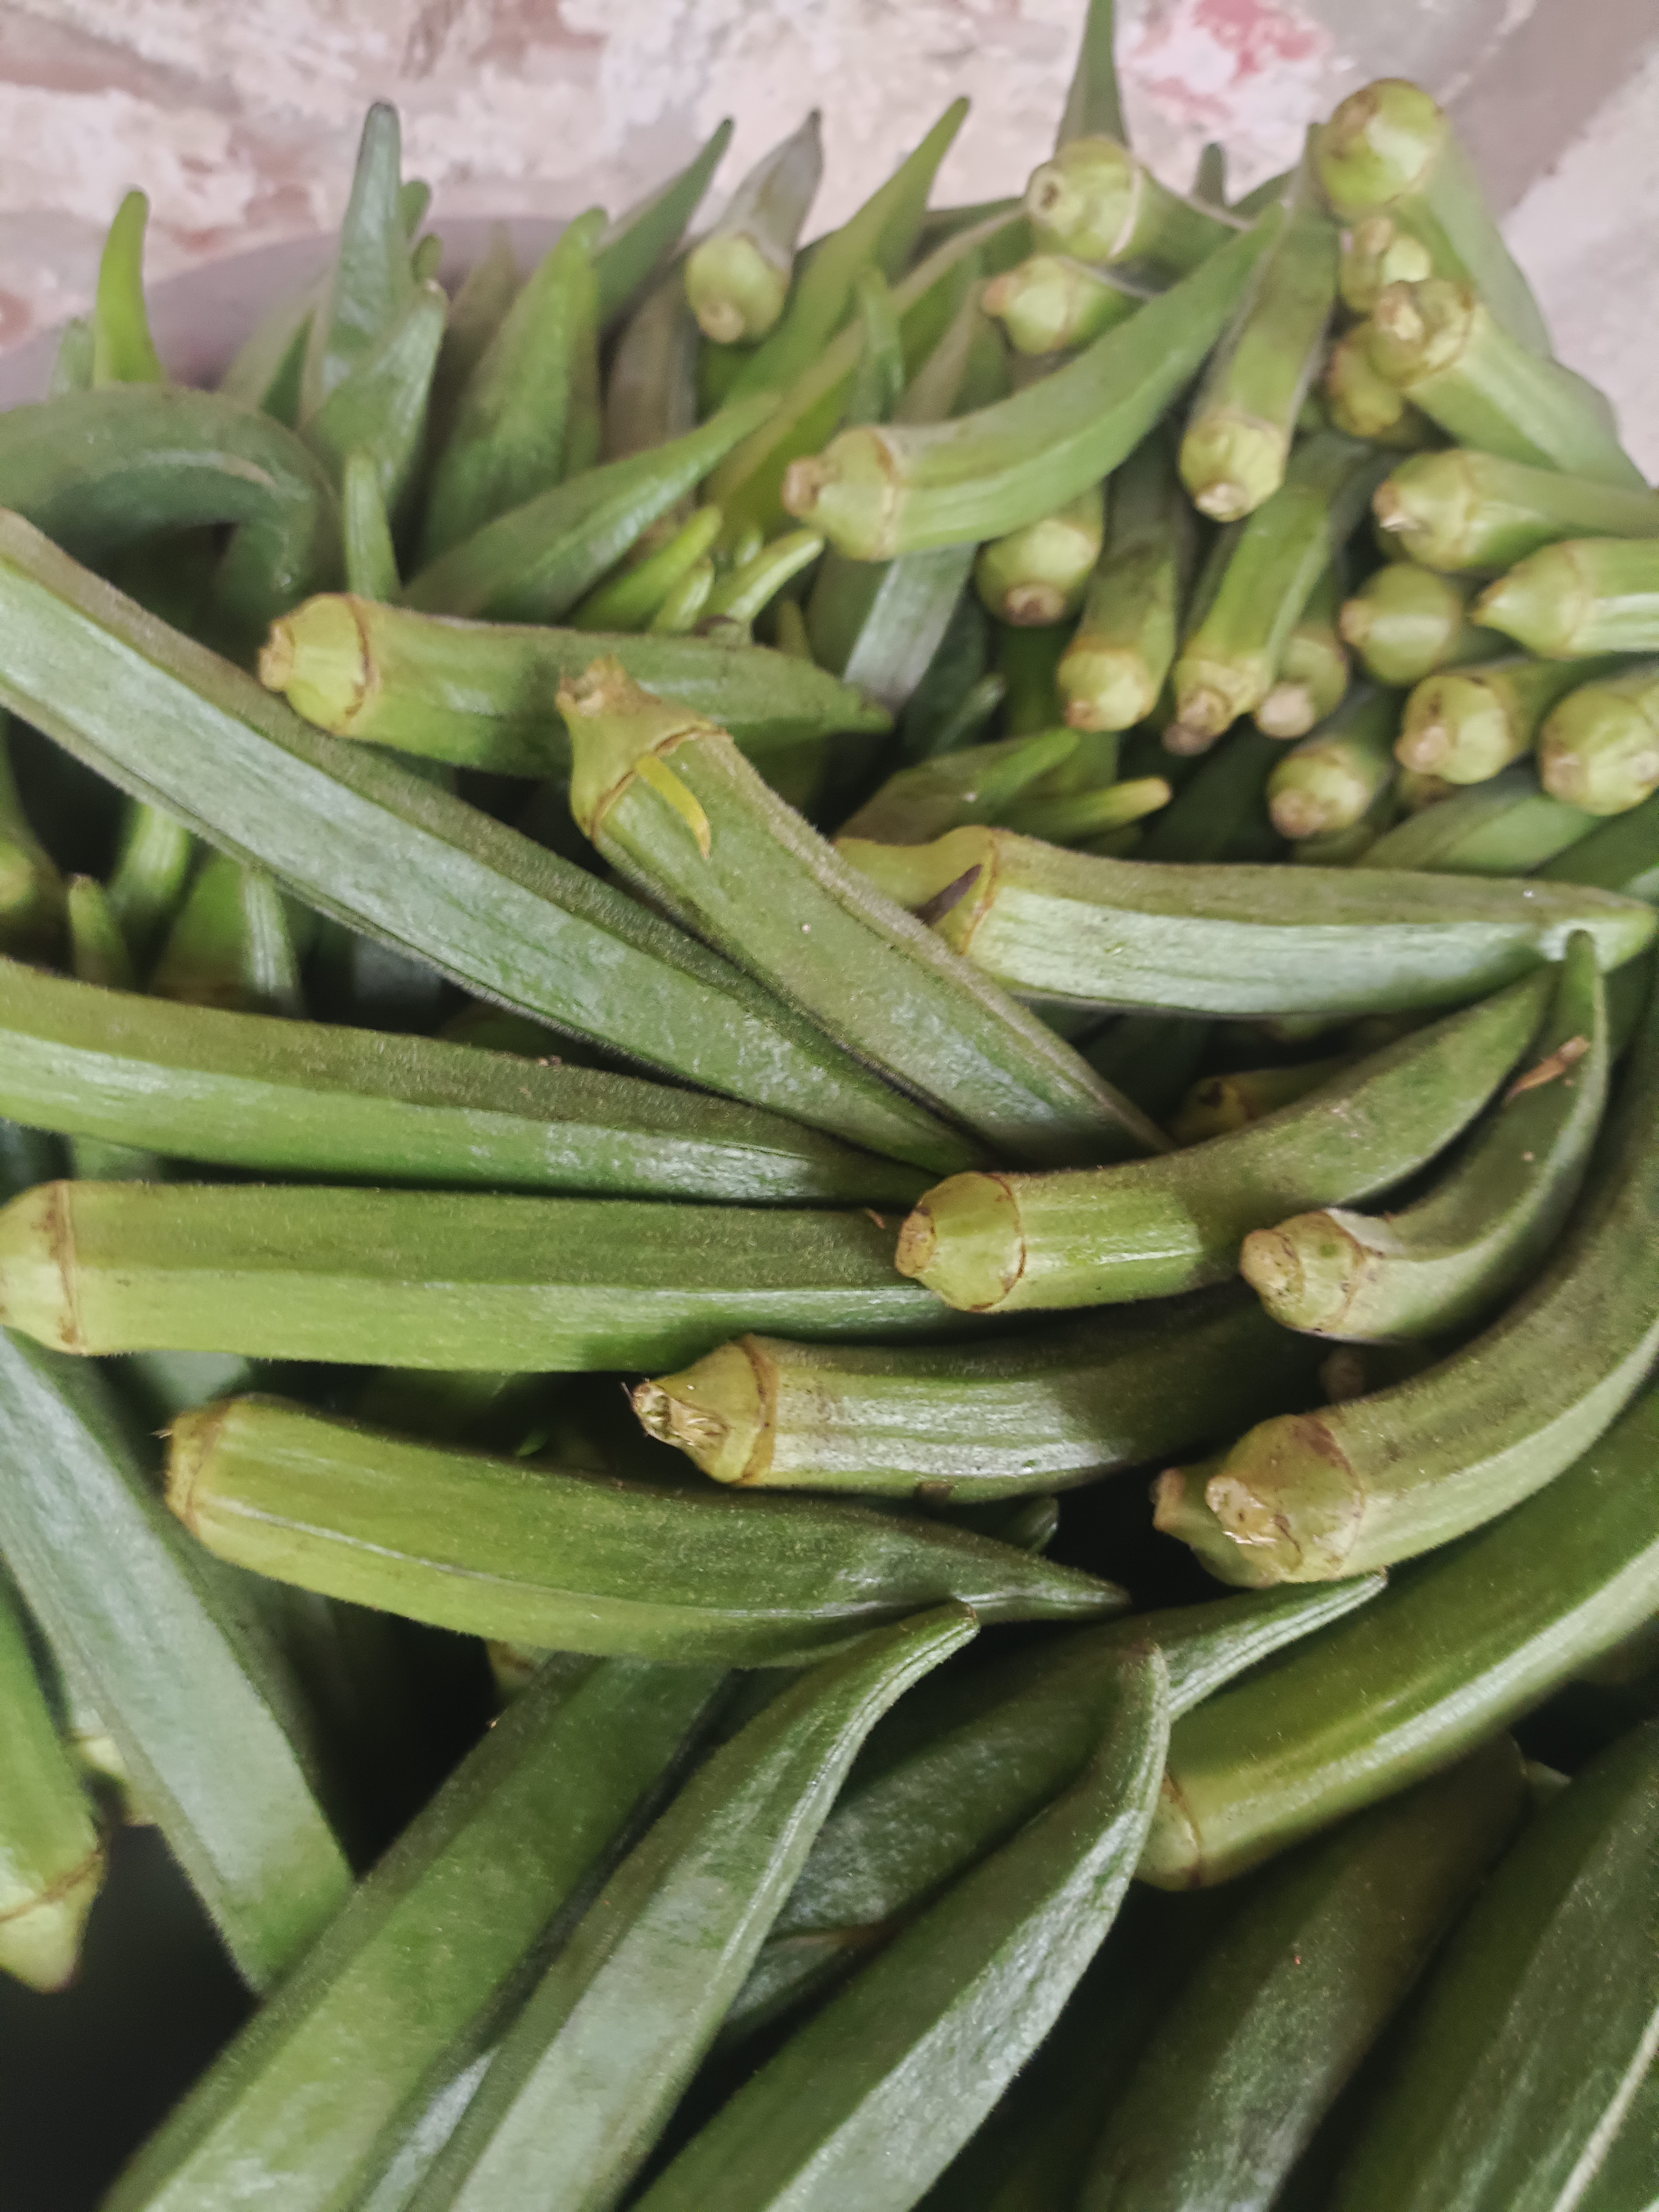
Label: Abelmoschus esculentus